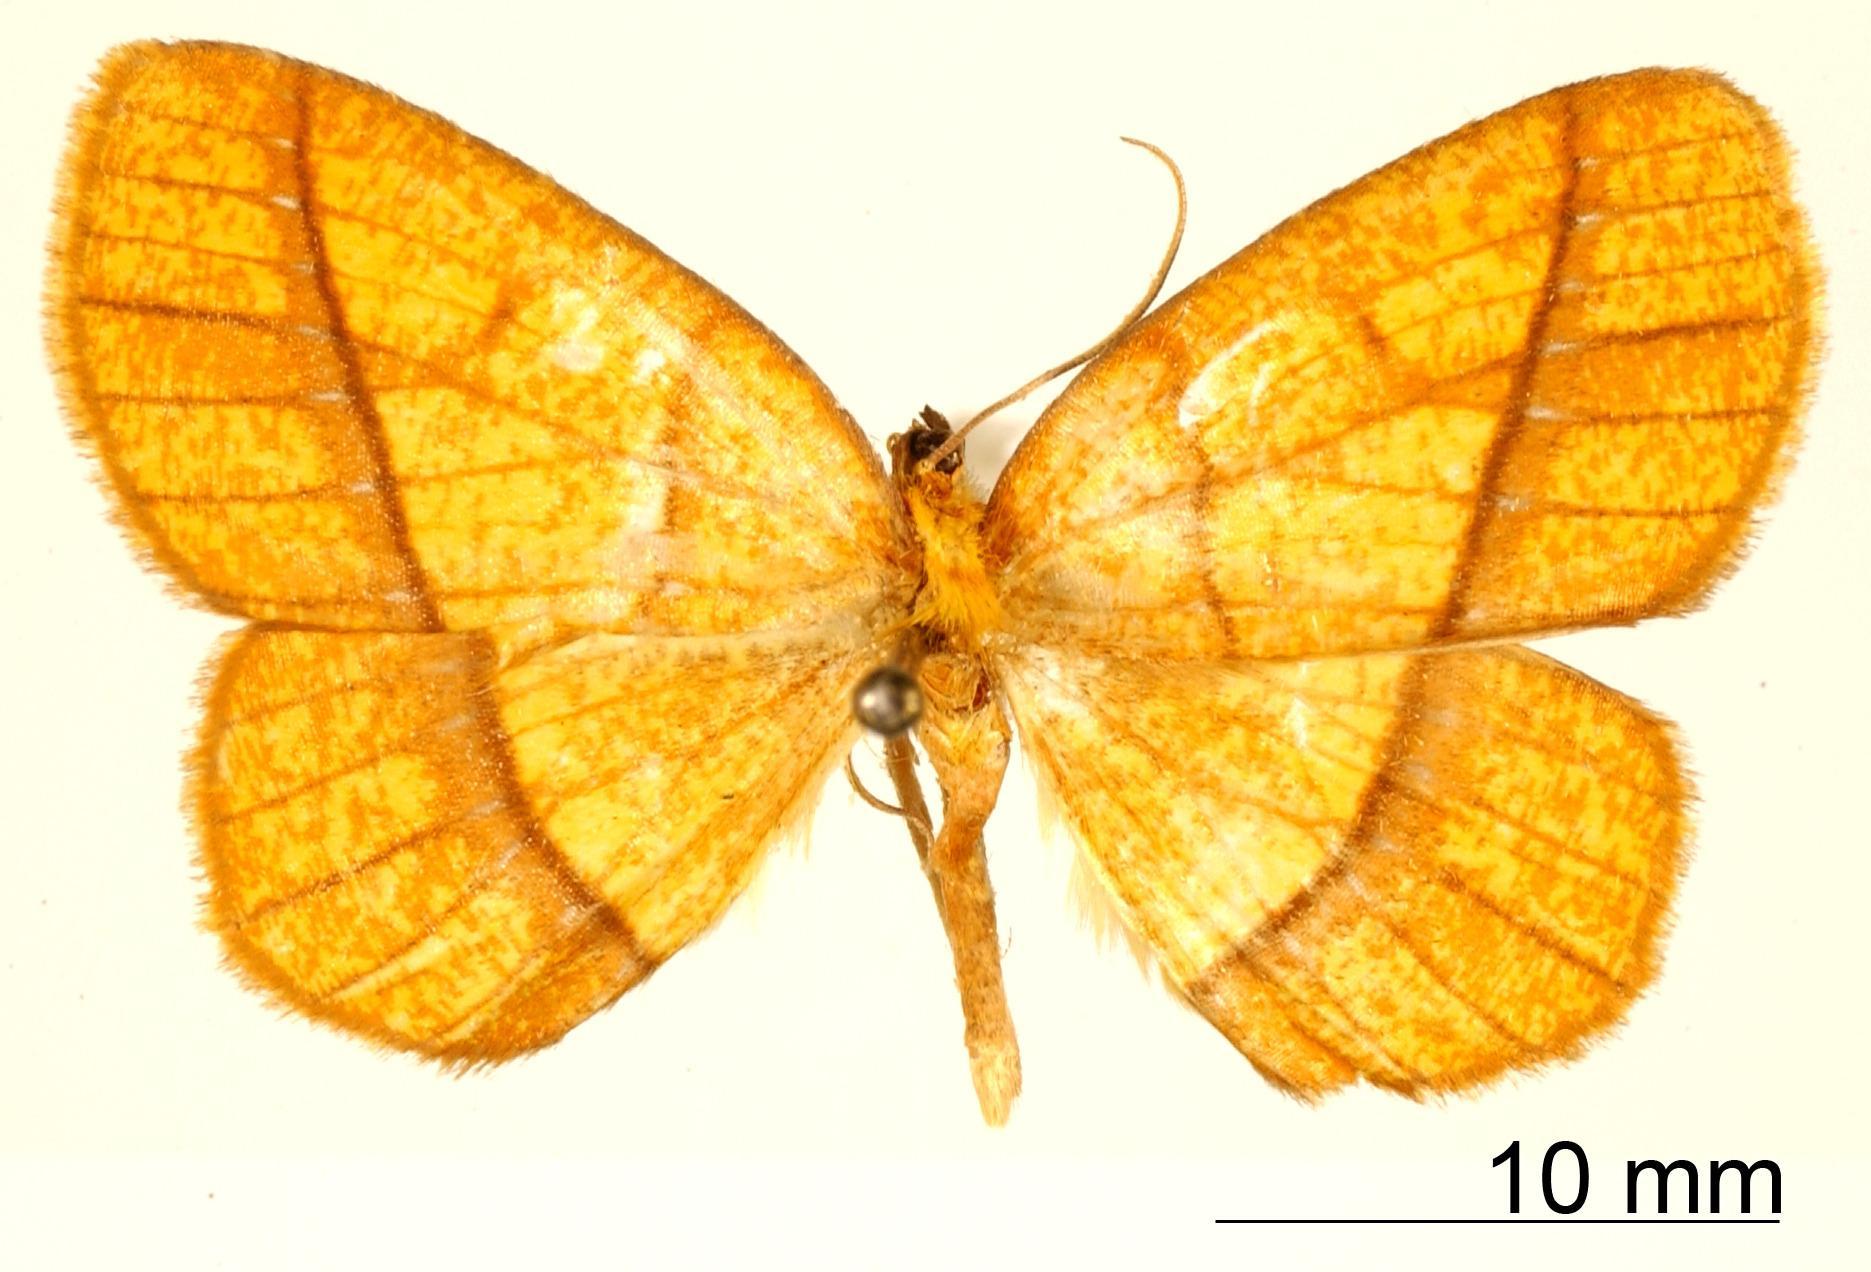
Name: Melinodes simplaria
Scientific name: Melinodes simplaria Dognin, 1923
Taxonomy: Animalia, Arthropoda, Insecta, Lepidoptera, Geometridae, Ennominae
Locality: San Antonio, Colombia, Colombia